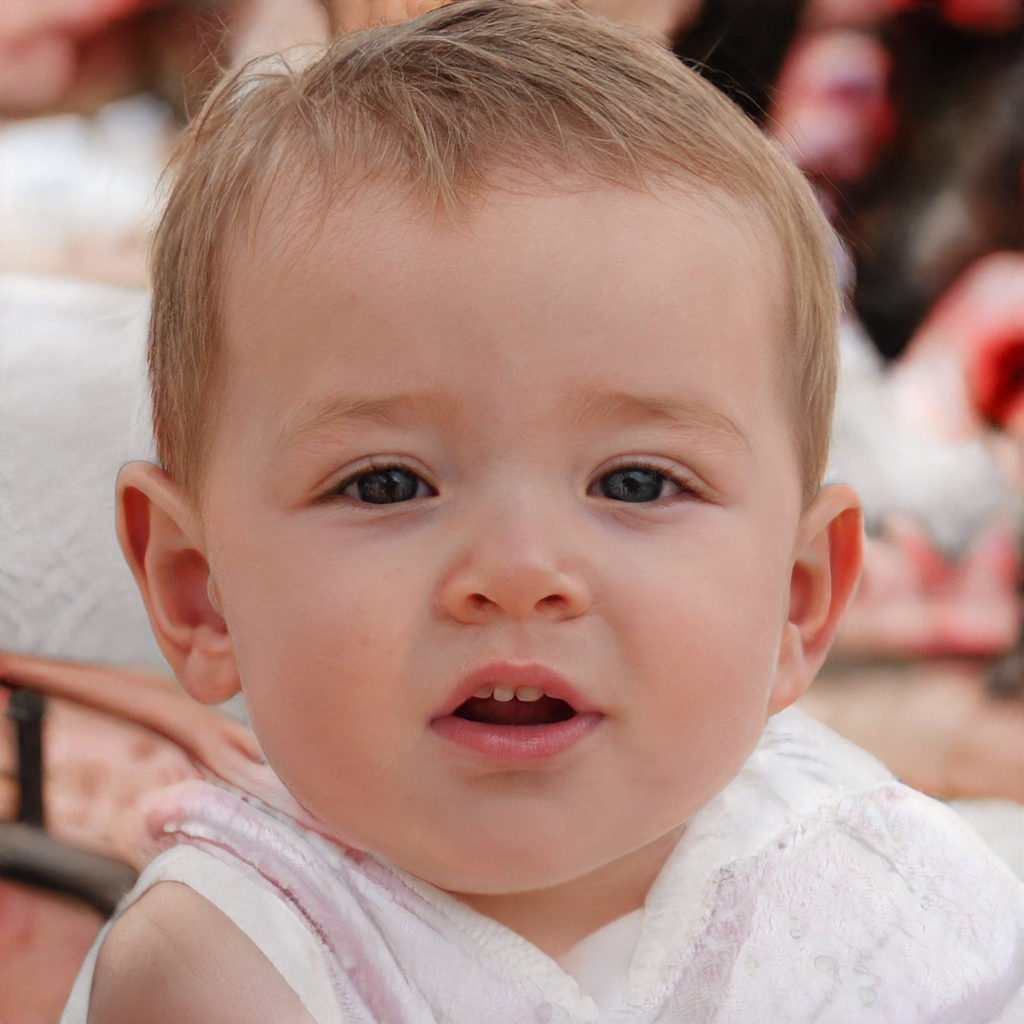
Gender: Male